Red Heat: Conspiracy, Murder and the Cold War in the Caribbean

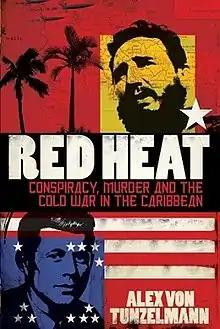
The first edition cover of the book.

Red Heat: Conspiracy, Murder, and the Cold War in the Caribbean is a historical study of the political scene in the Caribbean during the 1950s and 1960s, written by the British historian Alex von Tunzelmann and first published in 2011 by Henry Holt and Company. Educated at Oxford University, Von Tunzelmann (1977-) had previously published a study of the independence of India, entitled "" (2007).